Italianate architecture

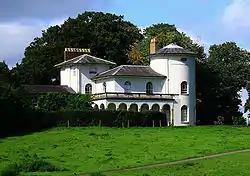
Cronkhill, designed by John Nash, the earliest Italianate villa in England

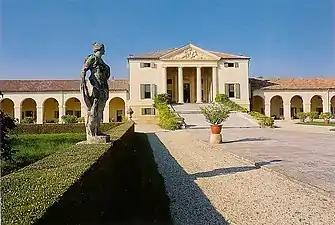
Villa Emo by Palladio, 1559. The great Italian villas were often a starting point for the buildings of the 19th-century Italianate style.

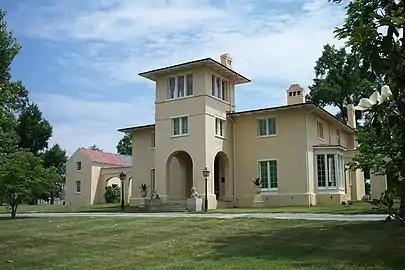
Blandwood Mansion and Gardens in Greensboro, North Carolina

A late intimation of John Nash's development of the Italianate style was his 1805 design of Sandridge Park at Stoke Gabriel in Devon. Commissioned by the dowager Lady Ashburton as a country retreat, this small country house clearly shows the transition between the picturesque of William Gilpin and Nash's yet to be fully evolved Italianism. While this house can still be described as Regency, its informal asymmetrical plan together with its loggias and balconies of both stone and wrought iron; tower and low pitched roof clearly are very similar to the fully Italianate design of Cronkhill, the house generally considered to be the first example of the Italianate style in Britain.